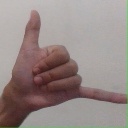
अक्षर: द